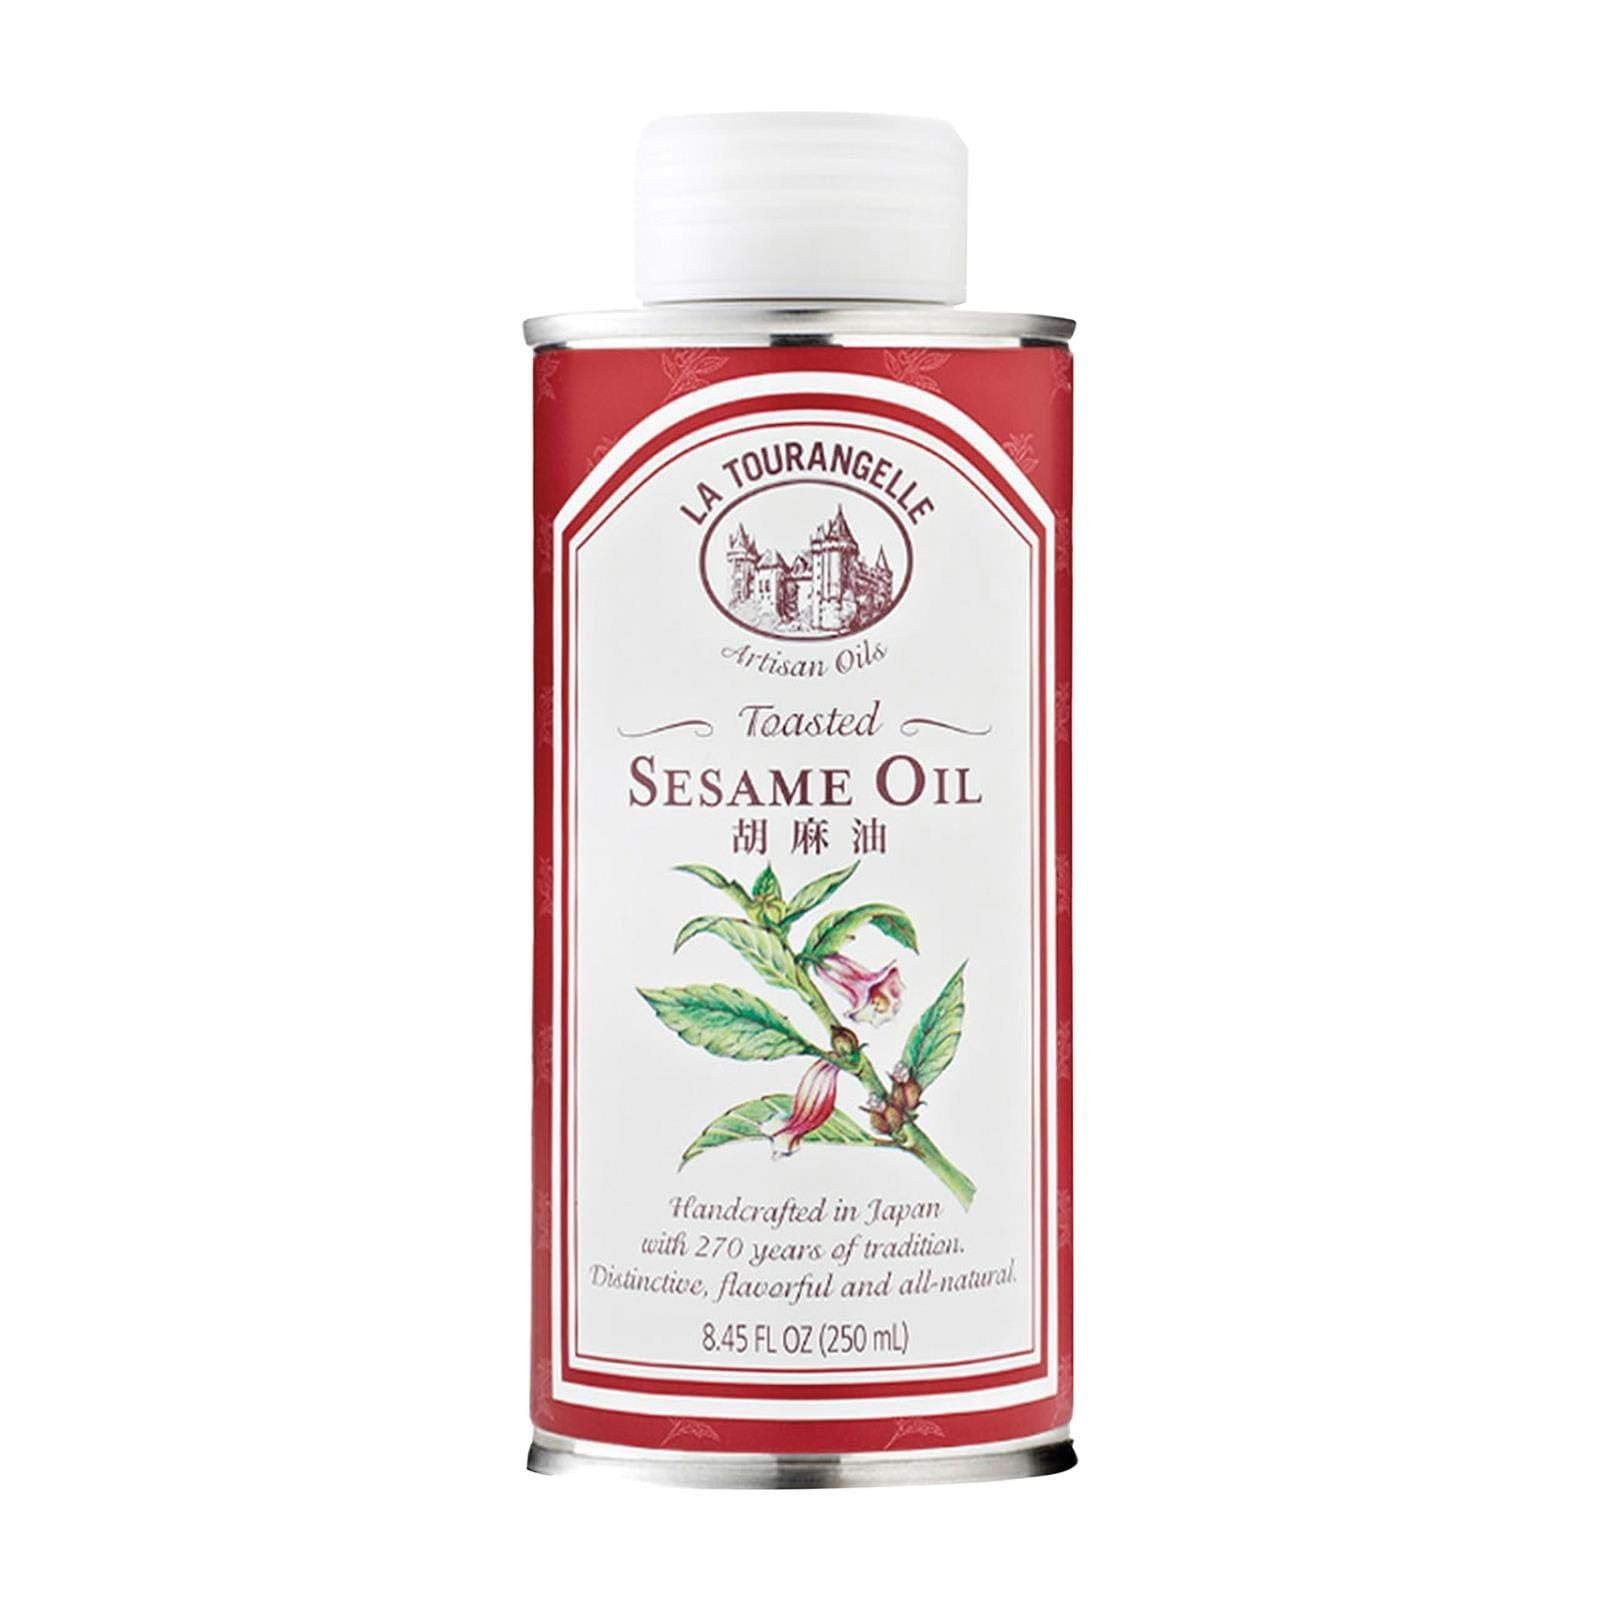
Item Name: La Tourangelle Oil Sesame Toasted
Value: 8.45
Unit: Fl Oz

Price: 8.99